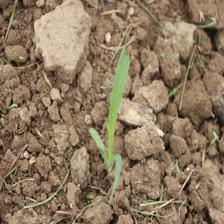
Label: Sorghum